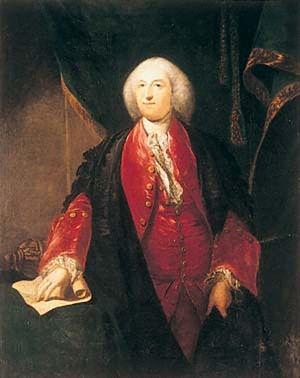
L'hon. John Ponsonby, PC était un homme politique anglo-irlandais.